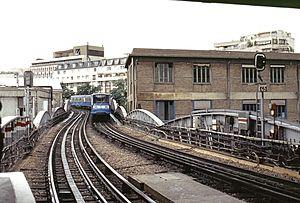
Rame MF 67 quittant la Gare d'Austerlitz